Torsten Husén

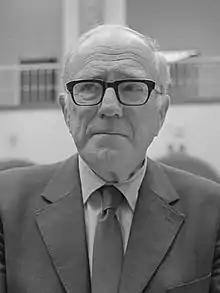
Torsten Husén (1982)

Torsten Husén (1 March 1916 in Lund – 2 July 2009) was a Swedish educator. Husén became Master of Arts in 1938, was an assistant at the Department of Psychology at Lund University from 1938 to 1943, became Doctor of Philosophy in Lund in 1944, and associate professor of education at Stockholm University in 1947. He was professor of education and educational psychology at Stockholm University 1953–1955, 1956–1971 in practical pedagogy at Stockholm Institute of Education and in education at Stockholm University from 1971 to 1981.